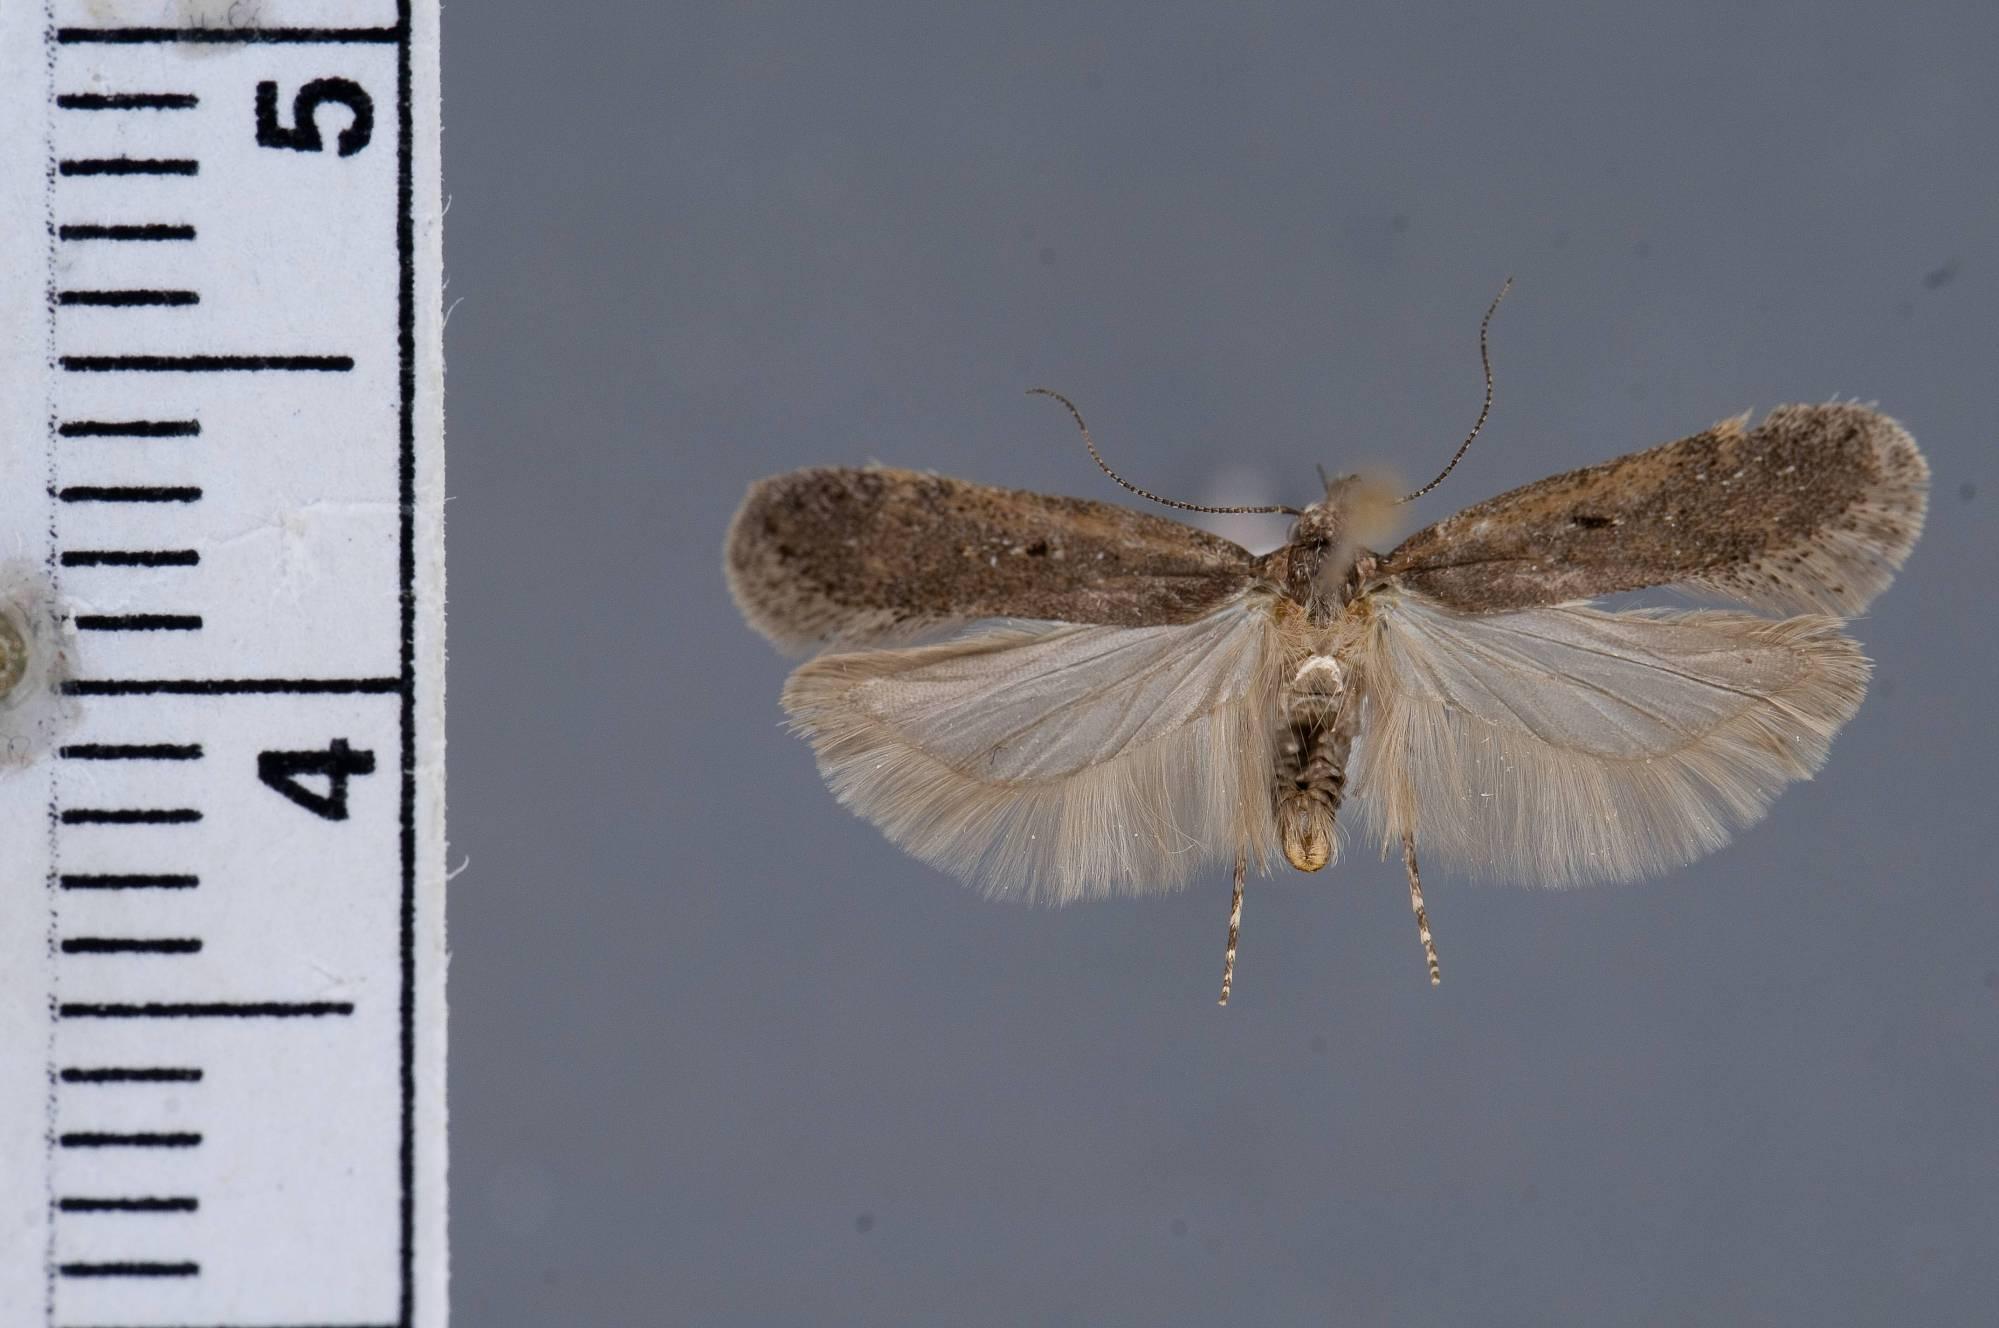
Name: Chionodes optio
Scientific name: Chionodes optio Hodges, 1999
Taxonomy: Animalia, Arthropoda, Insecta, Lepidoptera, Glossata, Gelechiidae, Gelechiinae
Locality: Davis Mountains, Mount Locke, 6700', Jeff Davis, Texas, United States
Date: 21 Oct 1973